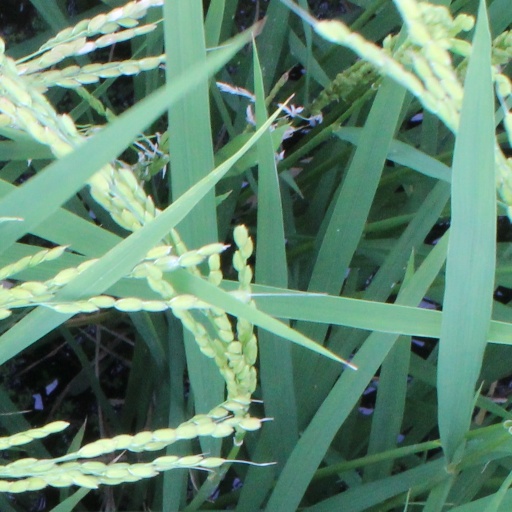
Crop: rice